Lucien Daudet

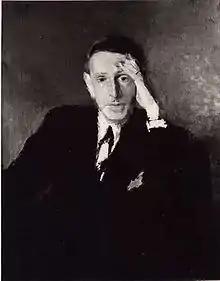
Lucien Daudet in 1943

Lucien Daudet (11 June 1878 – 16 November 1946) was a French writer, the son of Alphonse Daudet and Julia Daudet. He was never really able to trump his father's greater reputation and is now primarily remembered for his romantic ties to fellow novelist Marcel Proust ("In Search of Lost Time"). Daudet was also friends with Jean Cocteau.